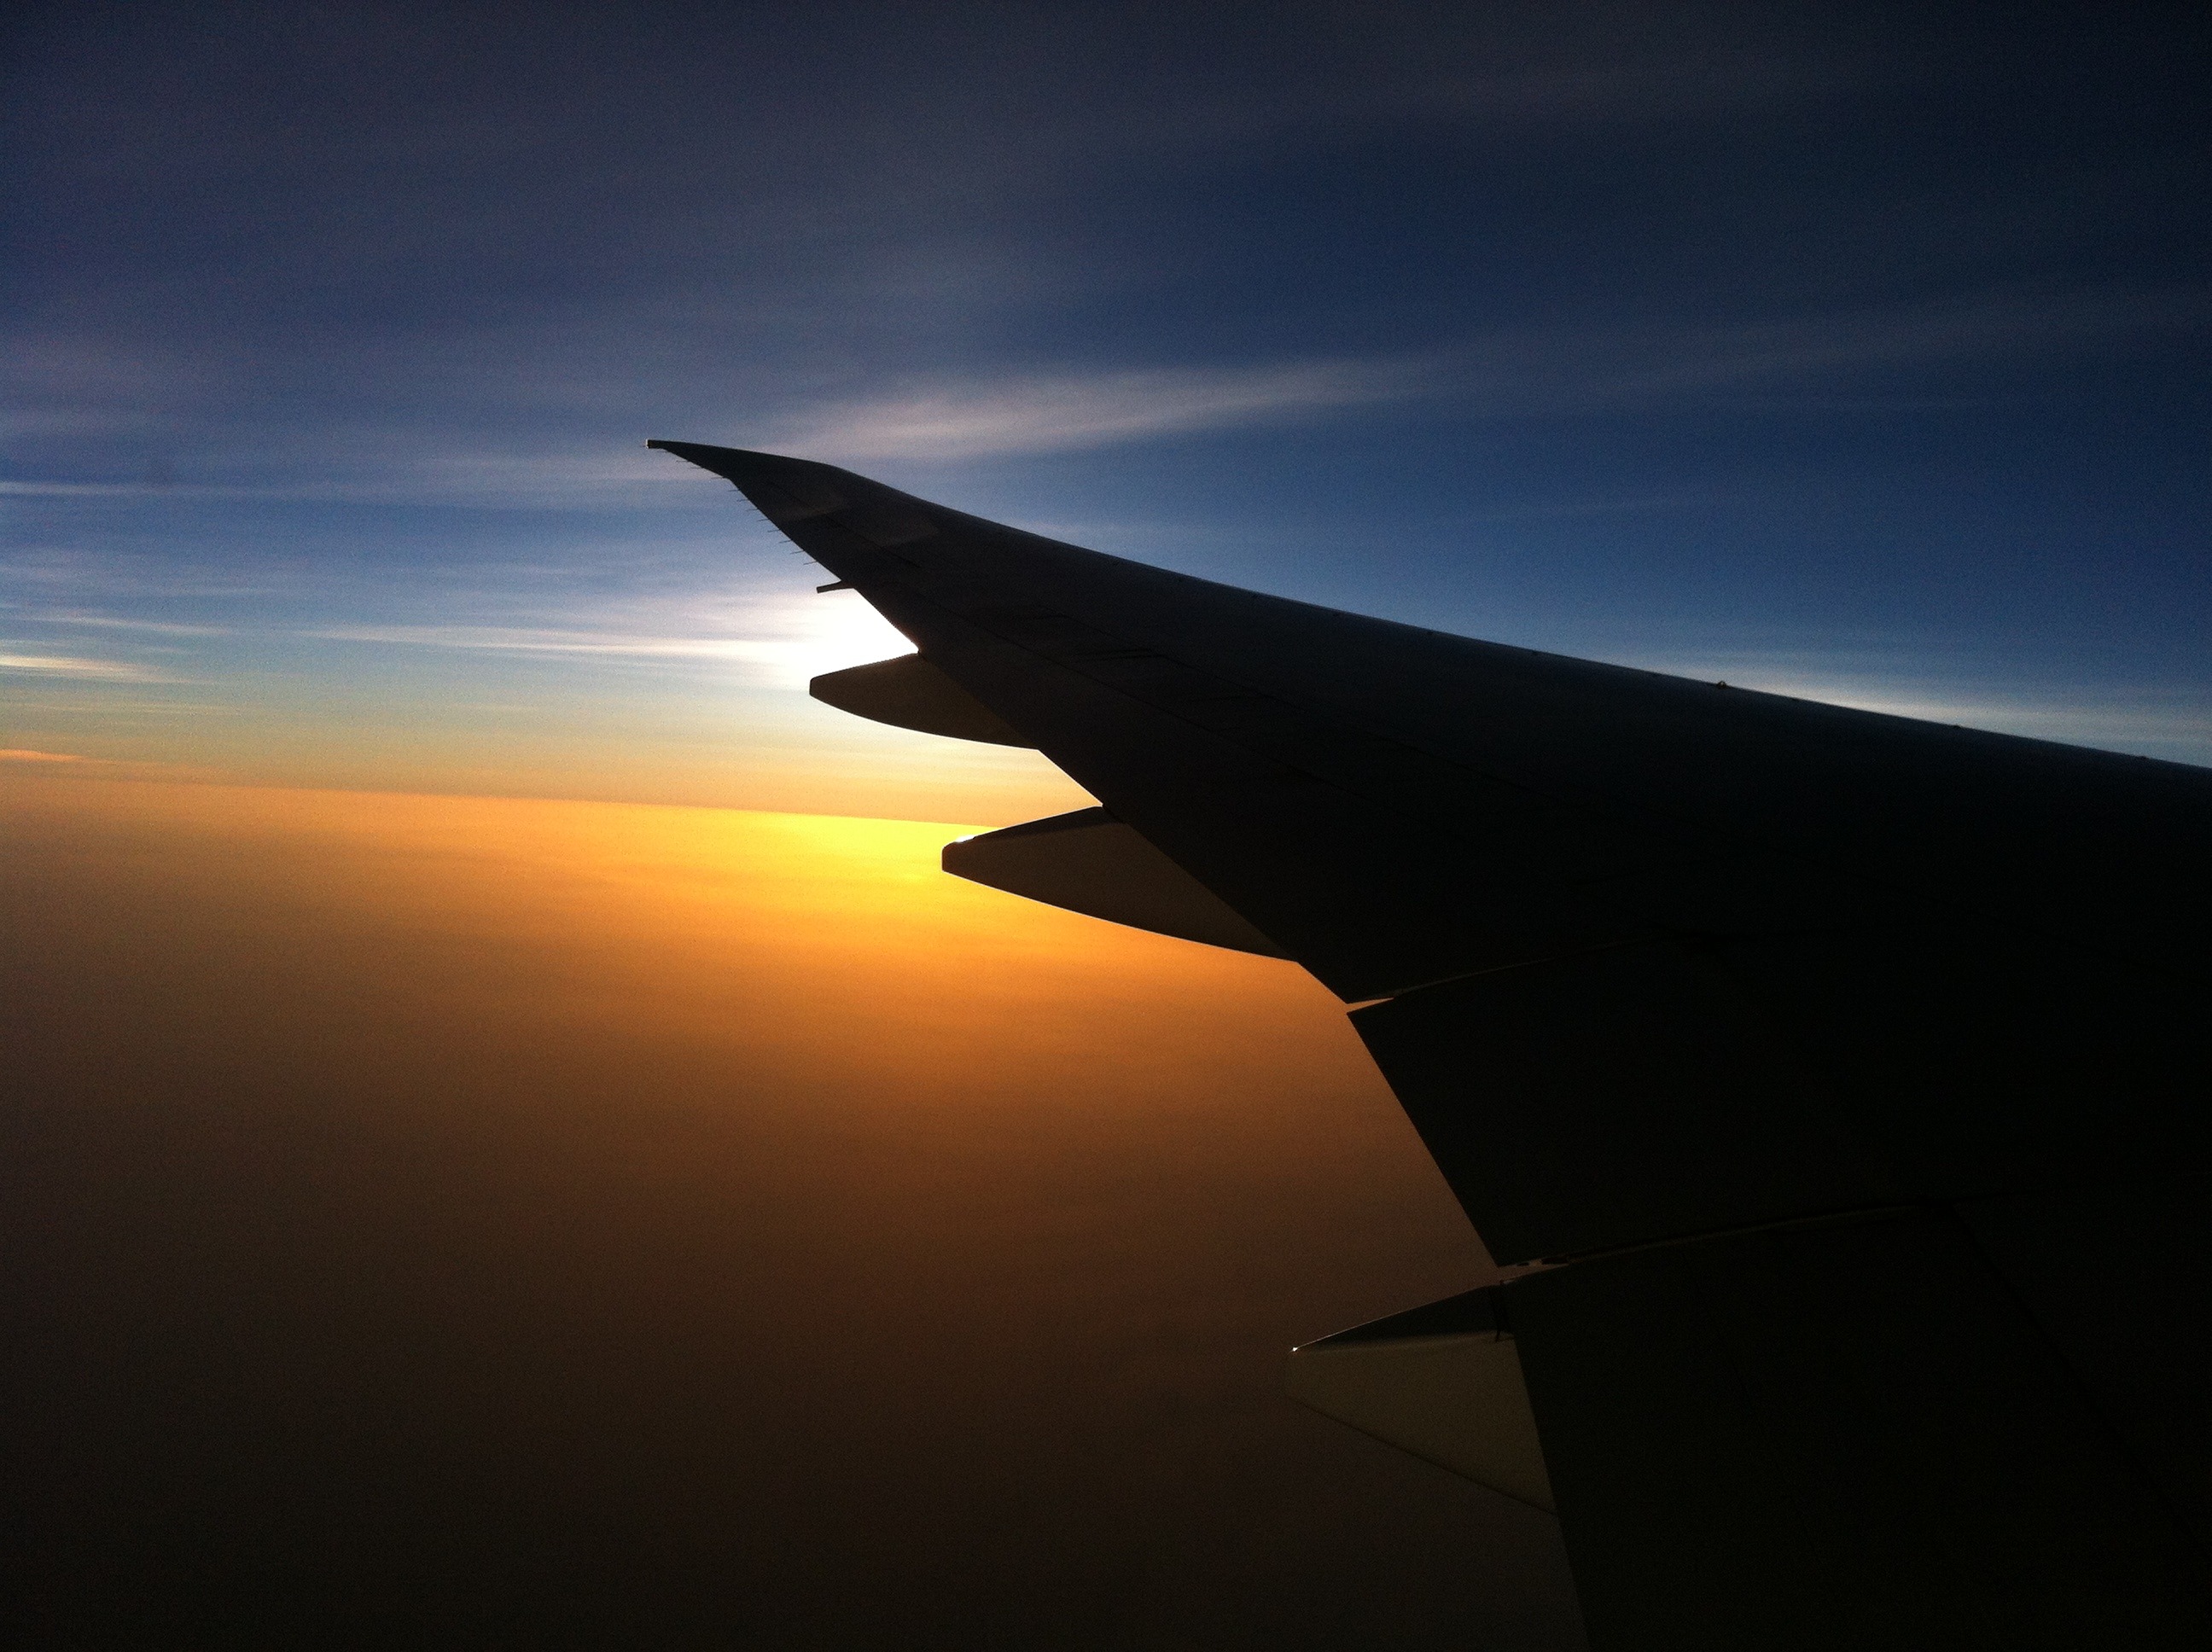
horizon, silhouette, wing, light, cloud, sky, sun, sunrise, sunset, sunlight, air, morning, dawn, atmosphere, flying, fly, travel, airplane, plane, aircraft, jet, dusk, transport, evening, orange, reflection, high, vehicle, journey, aviation, flight, darkness, blue, trip, aerial, airliner, shape, jet aircraft, atmosphere of earth